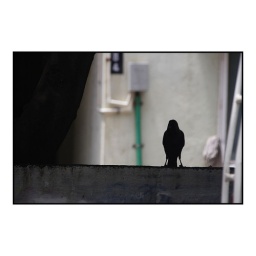
silhouette of a black crow, perched on a concrete wall in Chennai, India